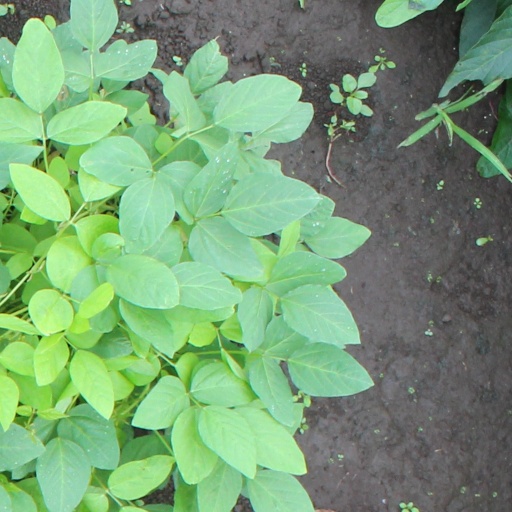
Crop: soybean